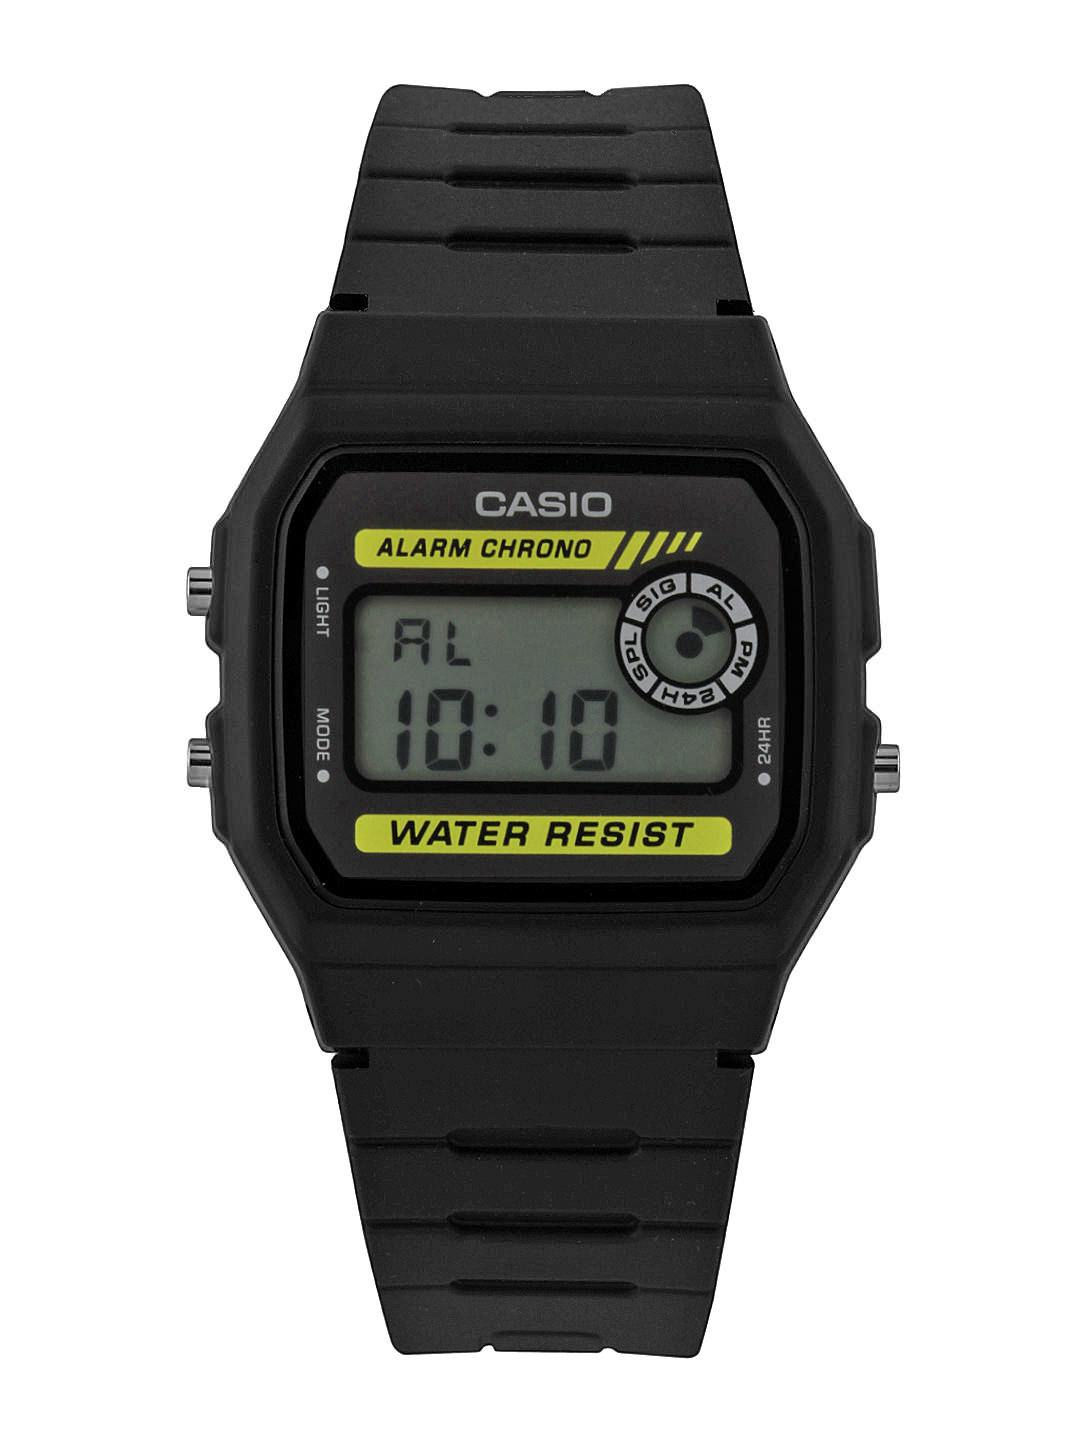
Casio Vintage Collection Digital Watch F-94WA-9DG(D053)
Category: Accessories / Watches / Watches
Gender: Men
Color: Black
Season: Winter 2016
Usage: Casual